History of Wuhan

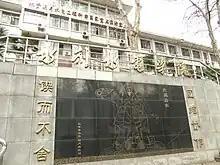
The Water Resources and Hydro Power Lab, Wuhan University (2005)

The city has been subject to devastating floods, which are now supposed to be controlled by the ambitious Three Gorges Dam, a project which was completed in 2008. The 2008 Chinese winter storms damaged water supply equipment in Wuhan: up to 100,000 people were out of running water when several water pipes burst, cutting the supply to local households. The 2010 Northern Hemisphere summer heat wave hit Wuhan on July 3.